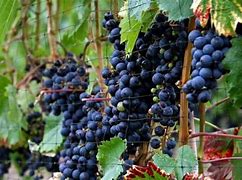
Label: Grapes